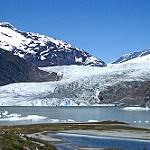
Label: glacier